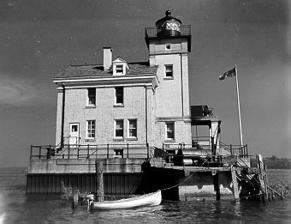
Building: Rondout Light
Country: United States of America
Year built: 1915
Lighthouse Rondout Light Location Hudson River at Rondout Creek , Kingston, New York Coordinates 41°55′15″N 73°57′45″W / 41.92083°N 73.96250°W / 41.92083; -73.96250 Tower Constructed 1838 Foundation Concrete pier with wood piles Construction Brick Automated 1954 Height 48 feet (15 m) Shape Square tower with attached house Markings Yellow brick with black lantern Heritage National Register of Historic Places listed place Fog signal Horn (removed) Light First lit 1915 (current tower) Focal height 54 feet (16 m) Lens Sixth order Fresnel lens (original), 9.8 inches (250 mm) (current) Range 9 nautical miles (17 km; 10 mi) Characteristic Flashing White, 6 secs Kingston/Rondout 2 Lighthouse U.S. National Register of Historic Places Area less than one acre Built 1915 MPS Hudson River Lighthouses TR NRHP reference No. 79001640 Added to NRHP May 29, 1979 Rondout Light is a lighthouse on the west side of the Hudson River at Kingston, New York . Nomenclature The official name in the Coast Guard Light List is Rondout Creek Leading Light . The National Register name, Kingston/Rondout 2 Lighthouse comes from its location in a series of day beacons and lights in Rondout Creek.  Number 2 is the first on the right hand side. The USCG history site calls it Rondout Creek (Kingston) Light . History The first lighthouse at the entrance to the Rondout Creek was a wooden one built in 1837. It was replaced by a second lighthouse, made of sturdier bluestone, in 1867. The bluestone lighthouse was abandoned after 1915 and torn down in the 1950s. Only its circular stone foundation remains today. The current lighthouse was built in 1915, replacing the earlier 1867 lighthouse.  In 1954 the light was automated and the building closed. The National Historic Lighthouse Preservation Act provides for the Coast Guard to declare some lighthouses surplus, and for their ownership to be transferred to historical, non-profit or local government entities following an application process and review.  Nine lighthouses were identified in the fall of 2001 as part of a pilot program to transfer such lighthouses.  Rondout Light was one of those nine. Rondout Light was transferred from the Coast Guard to the City of Kingston in 2002. It is currently managed by the non-profit Hudson River Maritime Museum . It was listed on the National Register of Historic Places in 1979. References